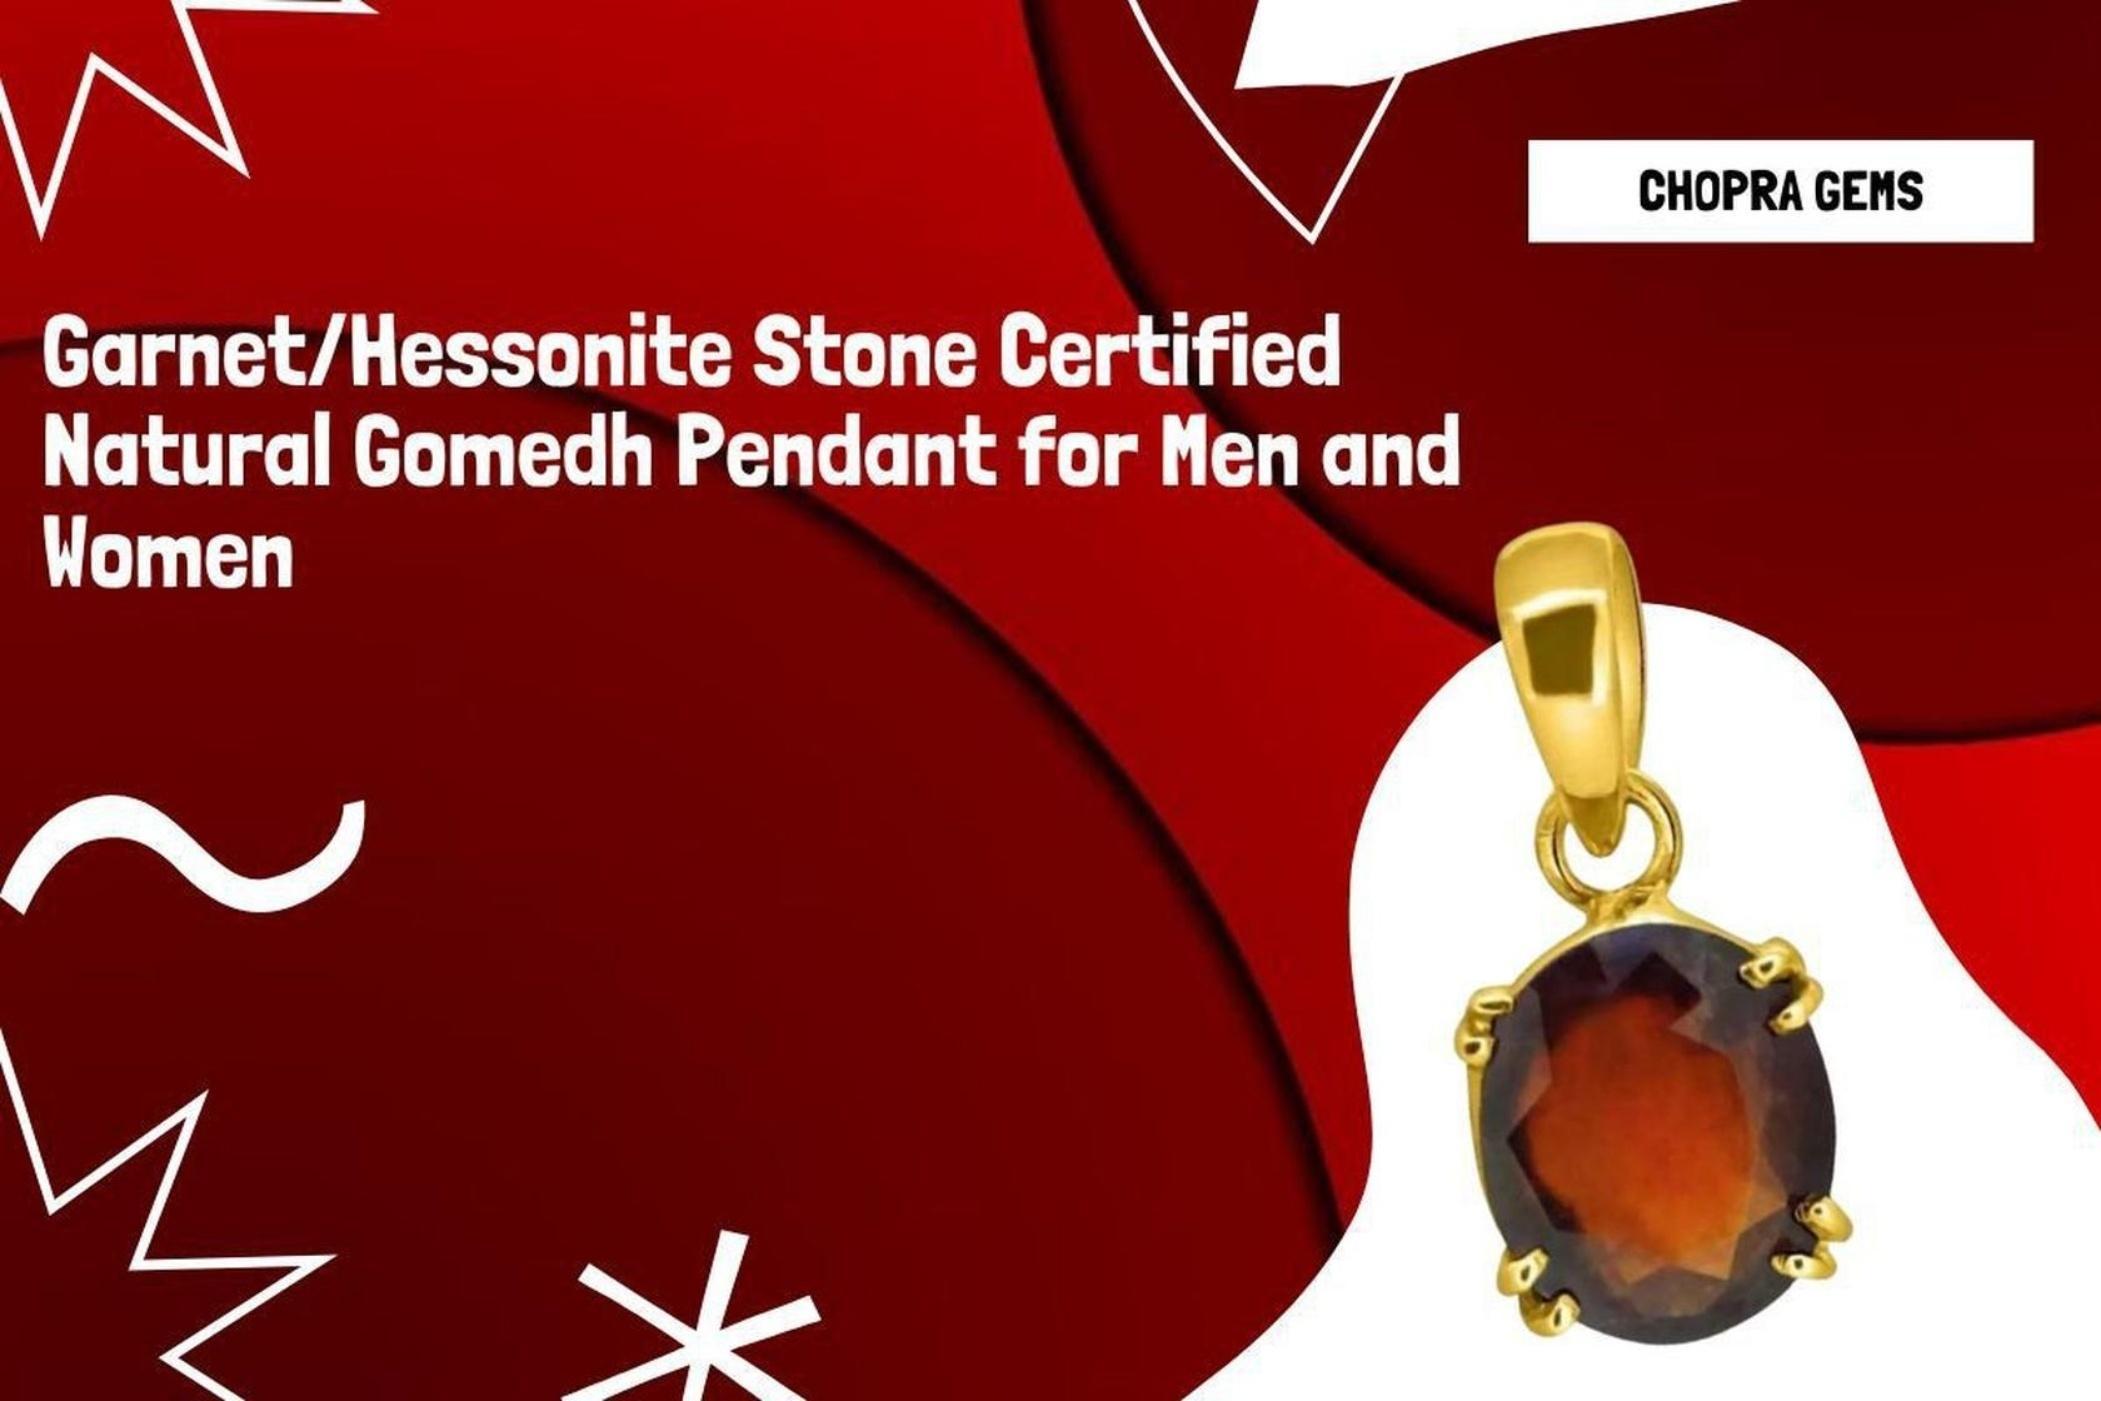
Chopra Gems Brass 100 Percent Unique and Effective Original Garnet Hessonite Pendant Without Chain Red (Men and Women) (Pendant_BCX76)
Type: Necklaces & Pendants
Brand: Chopra Gems & Jewellery
Price: Rs. 499
 This is natural hessonite (gomed) gemstone. The stone is fully untreated. Gomed has great power to decrease the ill effects of planets and also help in treating several diseases. But the main thing is that should be kept in mind is one who should wear a correct stone that matches their zodiac signs for enjoying total benefits of these gemstones, these stones need to be carefully selected, so that one can get benefits from it. For achieving success, it is better to wear both hot and cold gemstones. The reason behind this combination is that it helps in maintain stability and eradicates health issues. It is a 100 genuine real hessonite.
Features: Material - brass,Color red,Chain not included
Included: 100 Percent Unique and Effective Original Garnet Hessonite Pendant